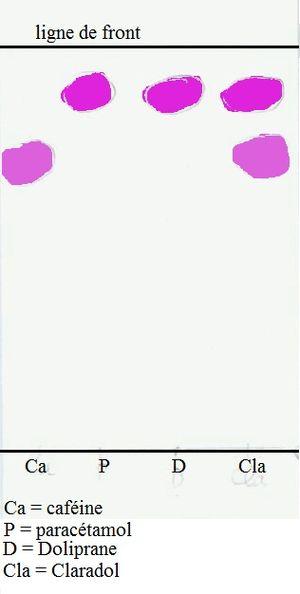
Voici le chromatogramme du doliprane et du Claradol, cela met en évidence que le doliprane est composé de paracétamol et le Claradol de caféine et de paracétamol.
La chromatographie sur couche mince est une technique de chromatographie planaire dont la phase mobile est liquide. Elle est couramment utilisée pour séparer des composants dans un but d'analyse ou de purification.